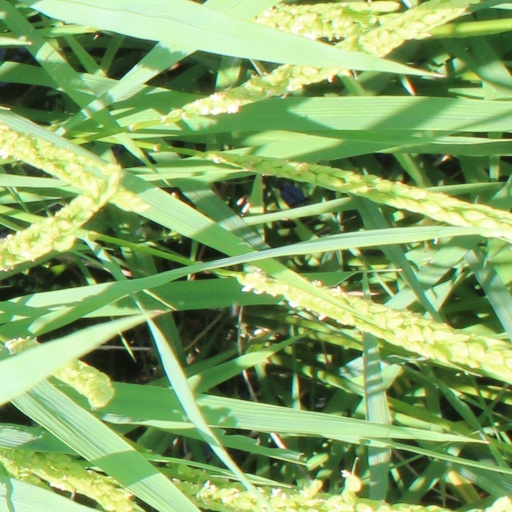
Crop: rice